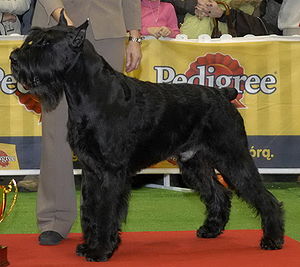
Kupering
Riesenschnauzer med øre- og halekupering
At kupere en hunds hale betyder at skære en del af halen af. Det er ulovligt i Danmark, bl.a. fordi hunden får sværere ved at vise sin sindsstemning for eksempel glæde. Nogle jægere vil gerne kupere halen på deres jagthunde for at undgå unødig smerte på hundene når de løber gennem krat og buske.